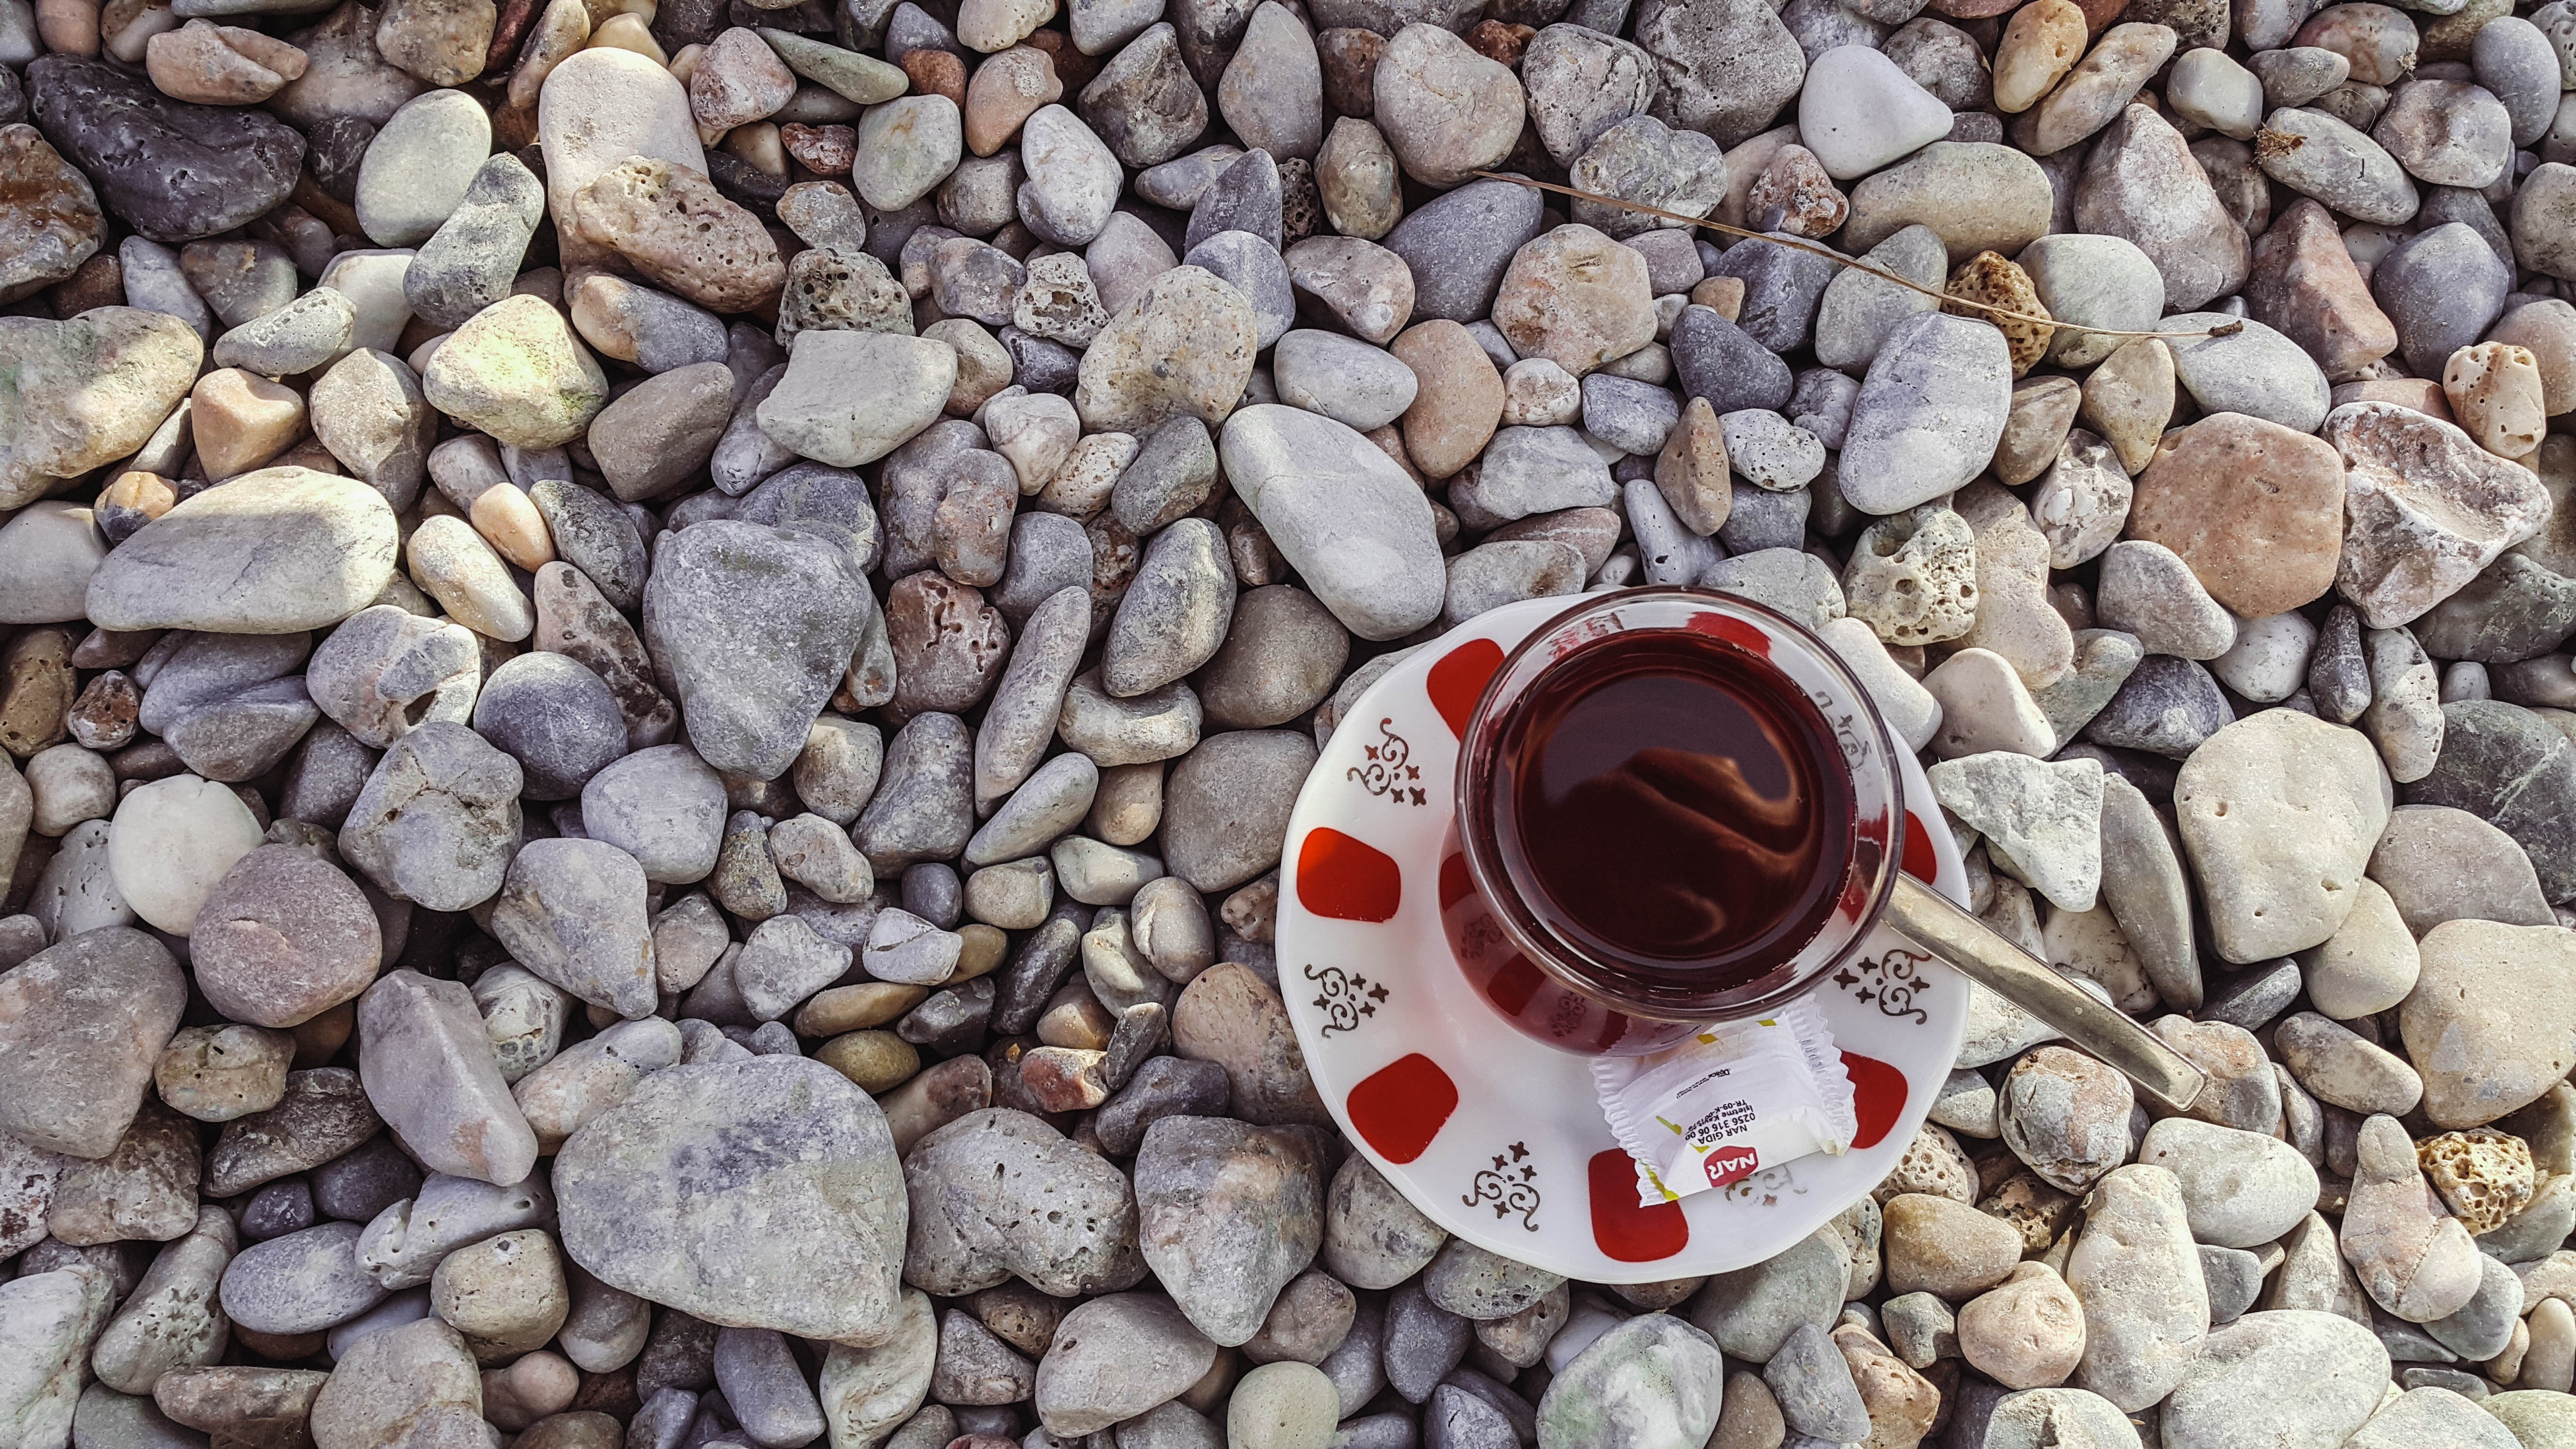
beach, sand, rock, tea, pebble, soil, material, rubble, gravel, tea glass